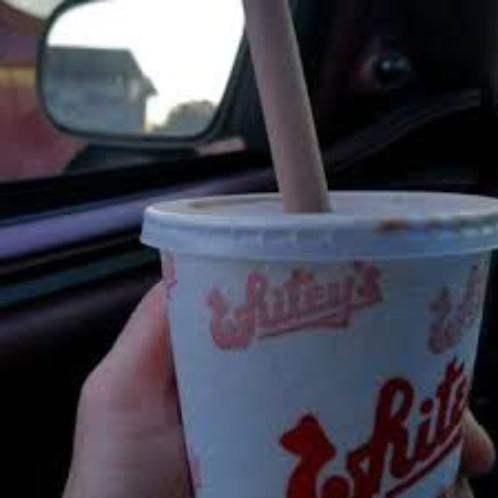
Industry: Food